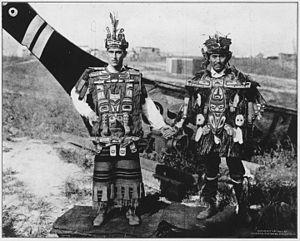
Les Kwakwaka'wakw ou Kwakiutl sont un peuple amérindien de la province de Colombie-Britannique au Canada.